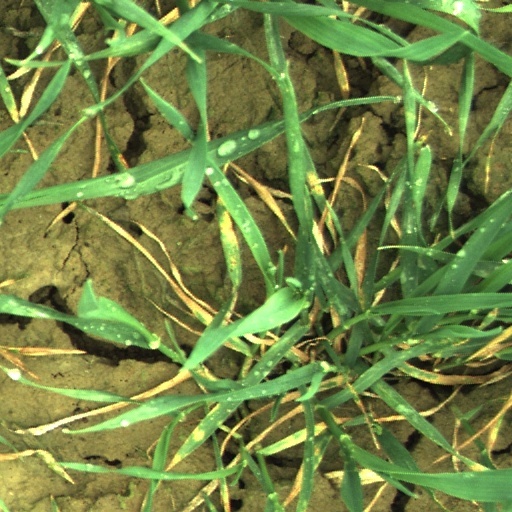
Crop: wheat